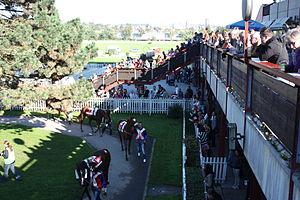
Velká Chuchle est un quartier pragois situé dans le sud-ouest de la capitale tchèque, appartenant à l'arrondissement de Prague 5, d'une superficie de 460,7 hectares est un quartier de Prague. En 2018, la population était de 2 298 habitants.